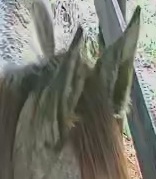
Face region: ears (position_of_ears)
Pain indicator: not_present